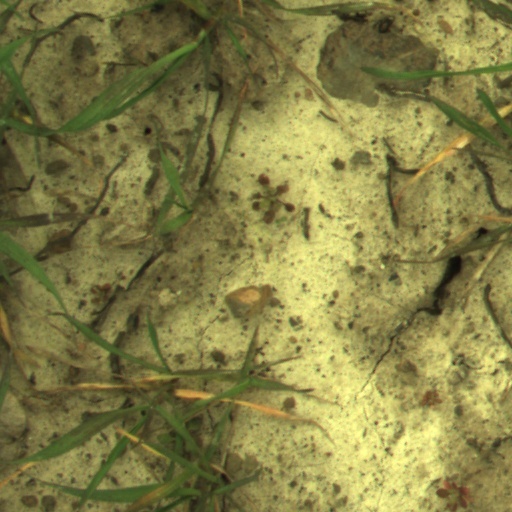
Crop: wheat